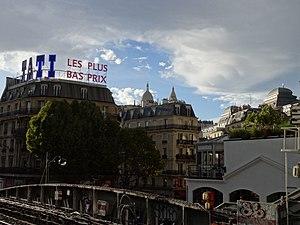
Tati est une enseigne française de vente de textile et de bazar bon marché. Ses magasins, devenus célèbres pour leurs prix modiques, sont présents en France, ainsi qu'en Espagne, en Pologne, en Tunisie, en Algérie, au Maroc et aux Émirats arabes unis.